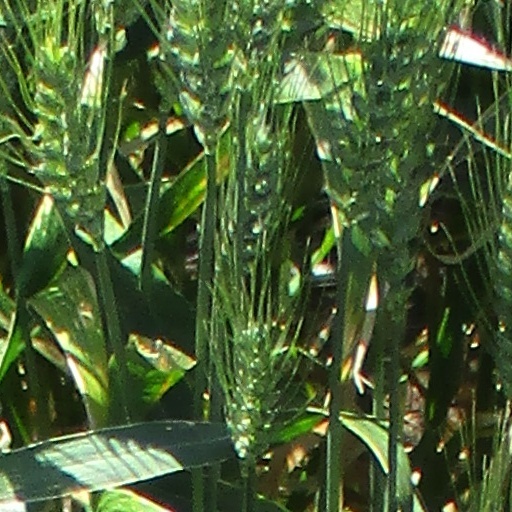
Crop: wheat